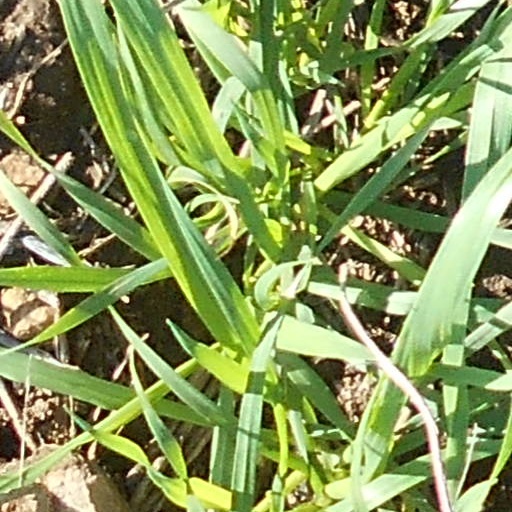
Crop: wheat